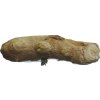
Label: ginger